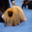
Label: dog